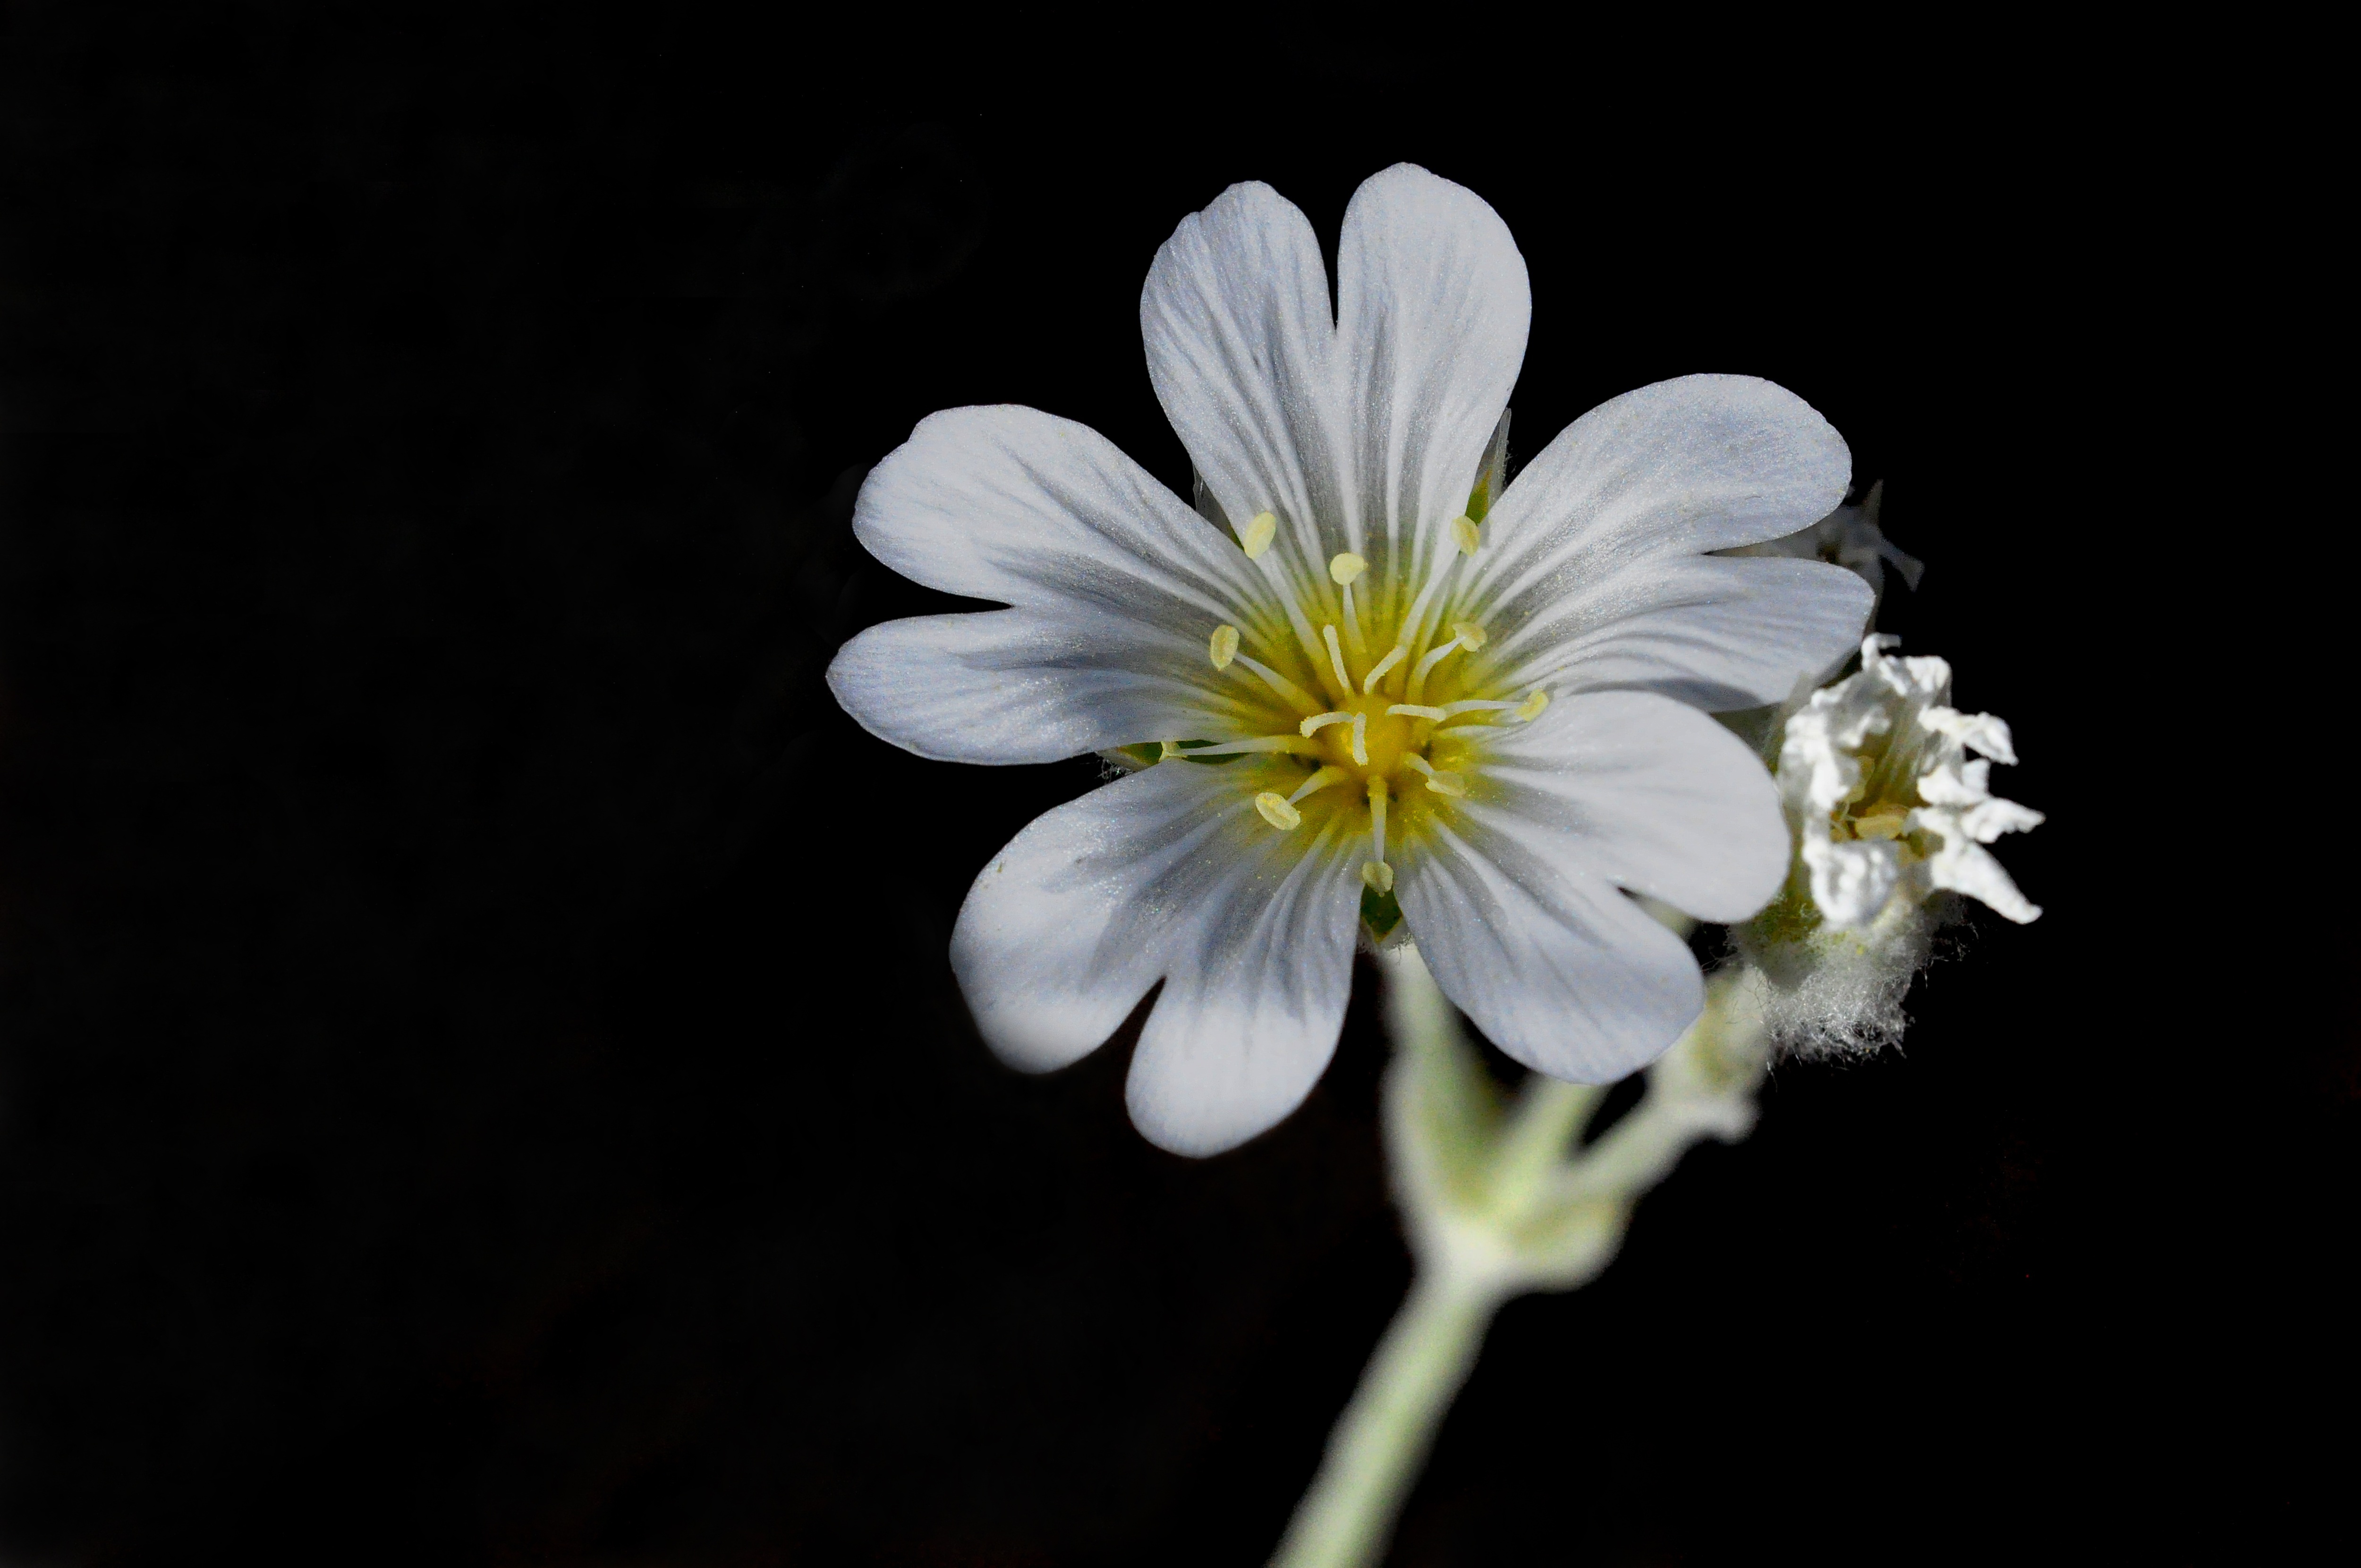
blossom, black and white, plant, white, photography, flower, petal, daisy, botany, black, flora, wildflower, close up, macro photography, flowering plant, daisy family, oxeye daisy, monochrome photography, g m hane, plant stem, land plant